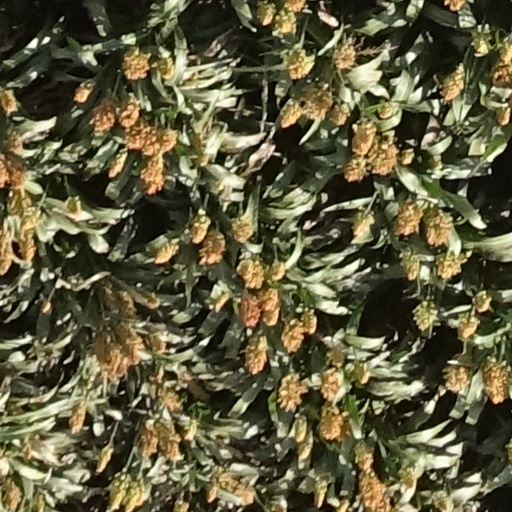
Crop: sorghum